Arthur Dove

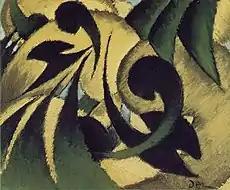
Dove's "Nature Symbolized No. 2", , a pastel on paper, at the Art Institute of Chicago

Dove was born to a wealthy family in Canandaigua, New York. His parents, William George and Anna Elizabeth, were of English ancestry. William Dove was interested in politics and named his son Arthur Garfield, after the Republican candidates for president and vice-president in the 1880 election, James Garfield and Chester Arthur, who ultimately won the vote. Arthur Dove grew up loving the outdoors on a farm; however, his father was a very successful businessman who owned a brickyard (along with city real estate) and expected his son to become wealthy. Dove's childhood interests included playing the piano, painting lessons, and pitching on a high school baseball team. As a child, he was befriended by a neighbor, Newton Weatherby, a naturalist who took him along on hunting, fishing, and camping excursions conducive to Dove's appreciation of nature. Weatherby was also an amateur painter who gave Dove pieces of leftover canvas to work with.